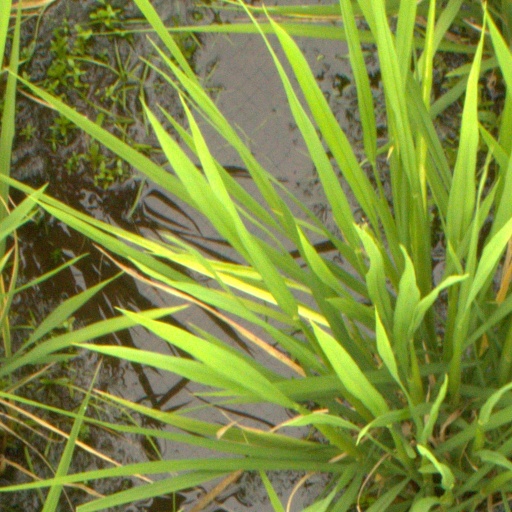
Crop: rice